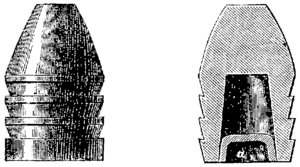
Balle à culot et coupe verticale de cette balle